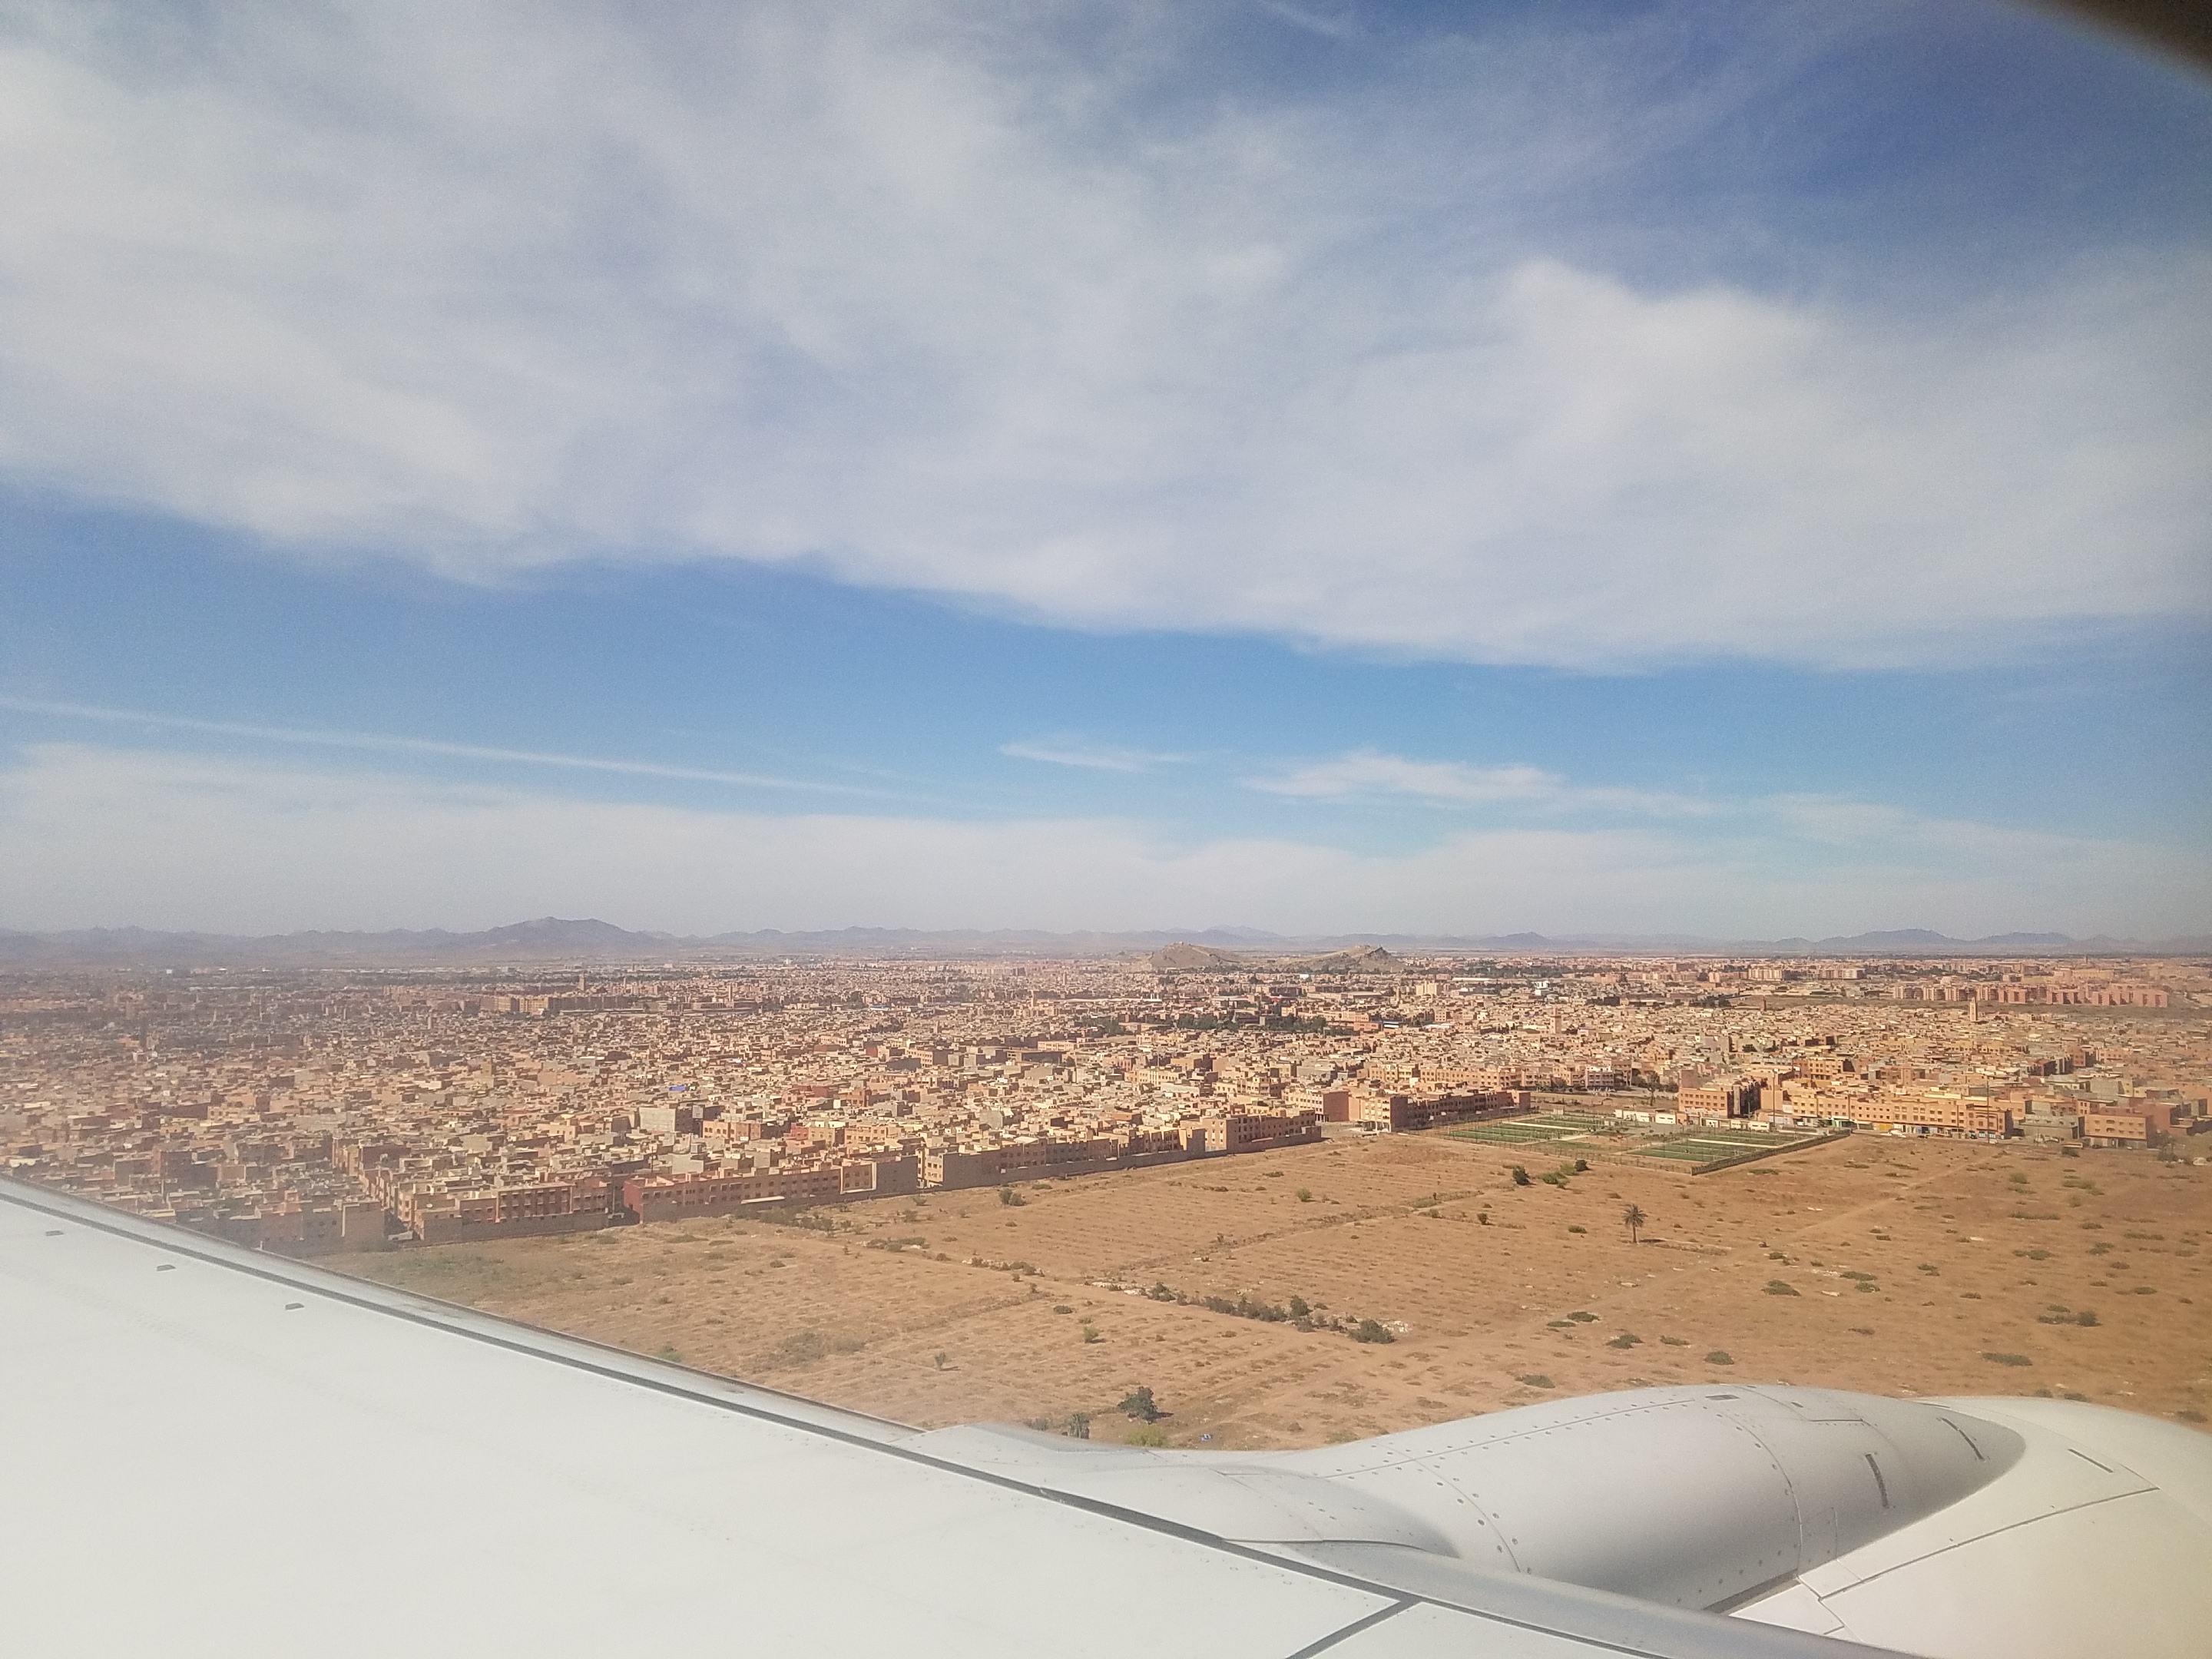
marrakech, sky, natural environment, horizon, cloud, landscape, desert, sand, vacation, architecture, aeolian landform, plain, photography, air travel, wing, space, road, wadi, sahara, city, tourism